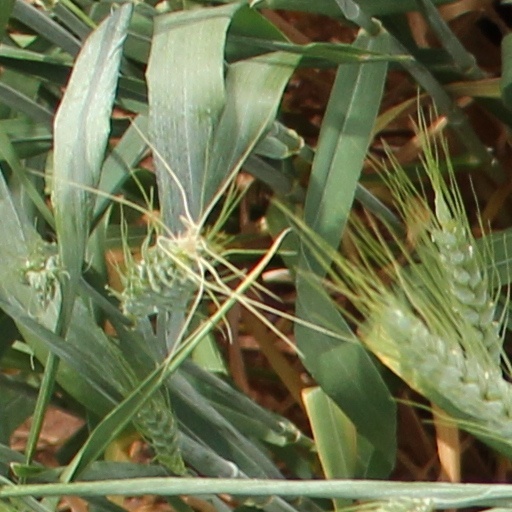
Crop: wheat